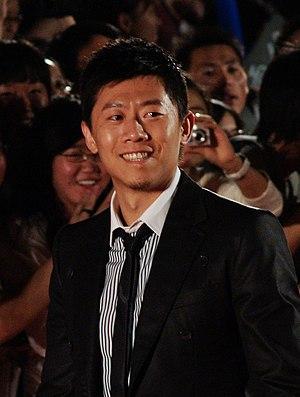
Xia Yu est un acteur chinois.